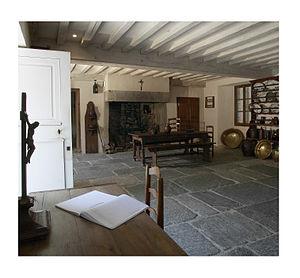
Intérieur de la maison natale Jean-François Millet
La maison natale Jean-François Millet se situe à Gruchy, hameau de la commune de Gréville-Hague, dans la presqu’île de la Hague en Normandie. Aujourd’hui restaurée, elle évoque l’enfance et la formation du peintre.